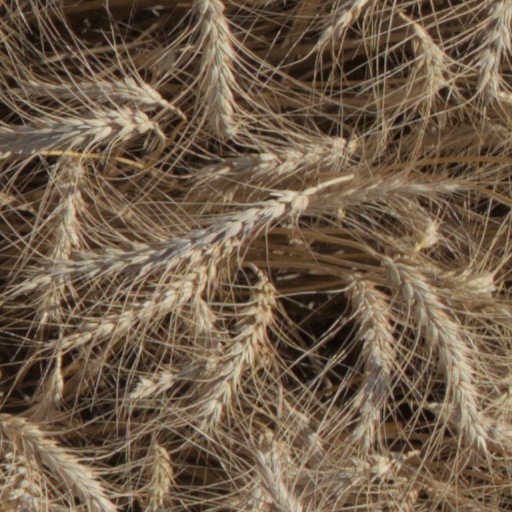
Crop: wheat